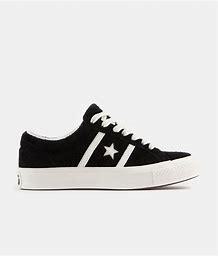
Brand: Converse
Model: One Star Ox